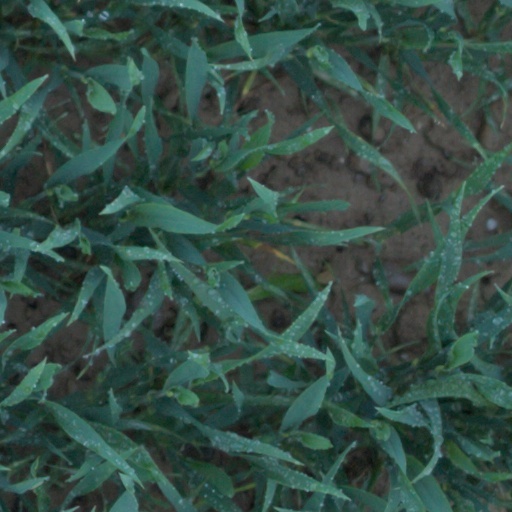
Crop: wheat